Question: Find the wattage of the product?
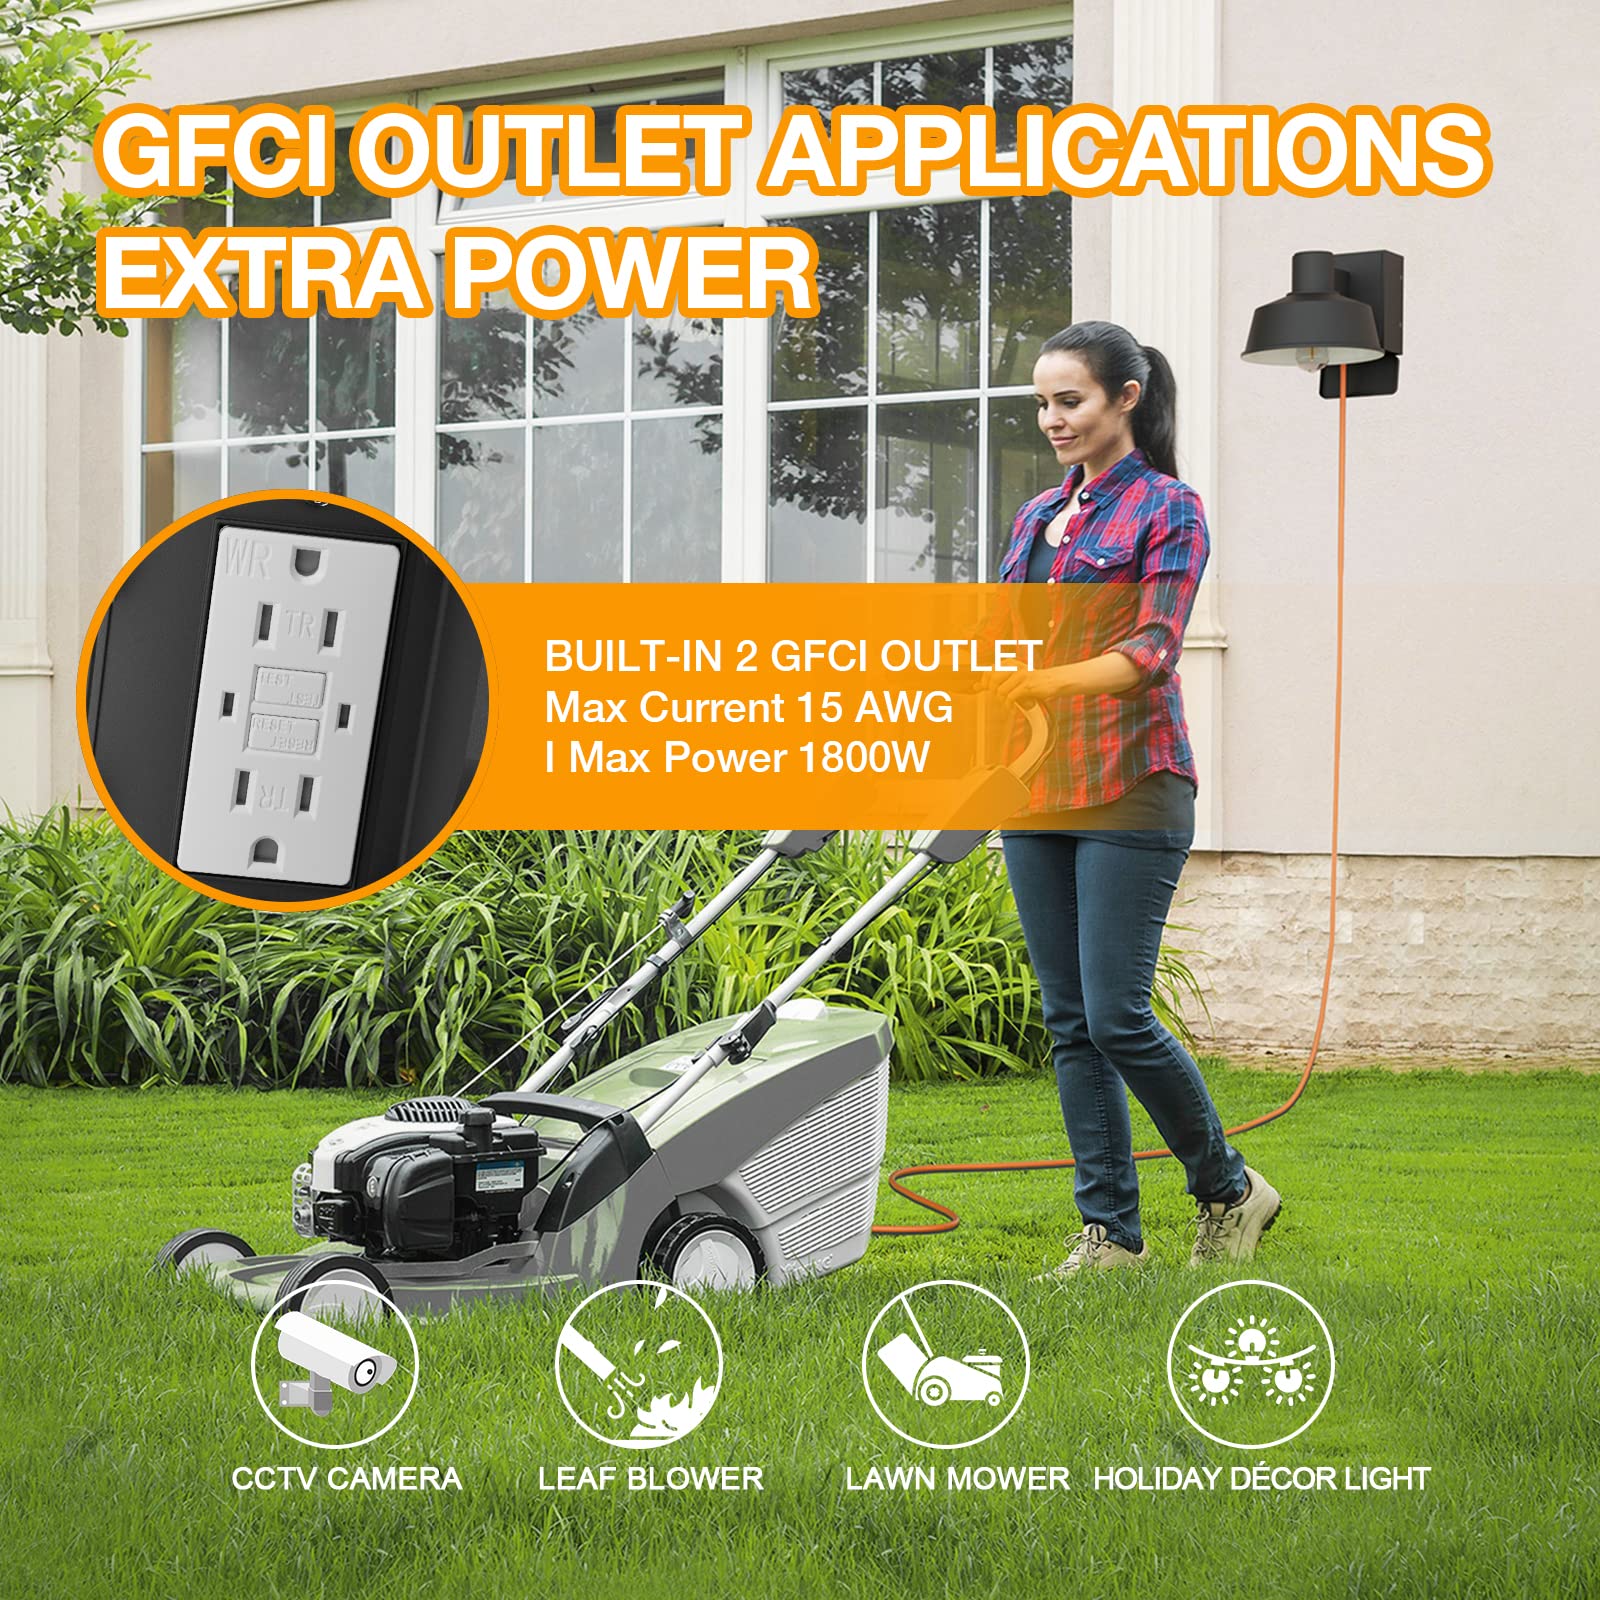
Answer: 1800.0 watt